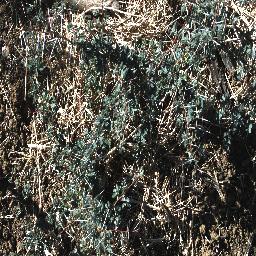
Label: prickly_acacia